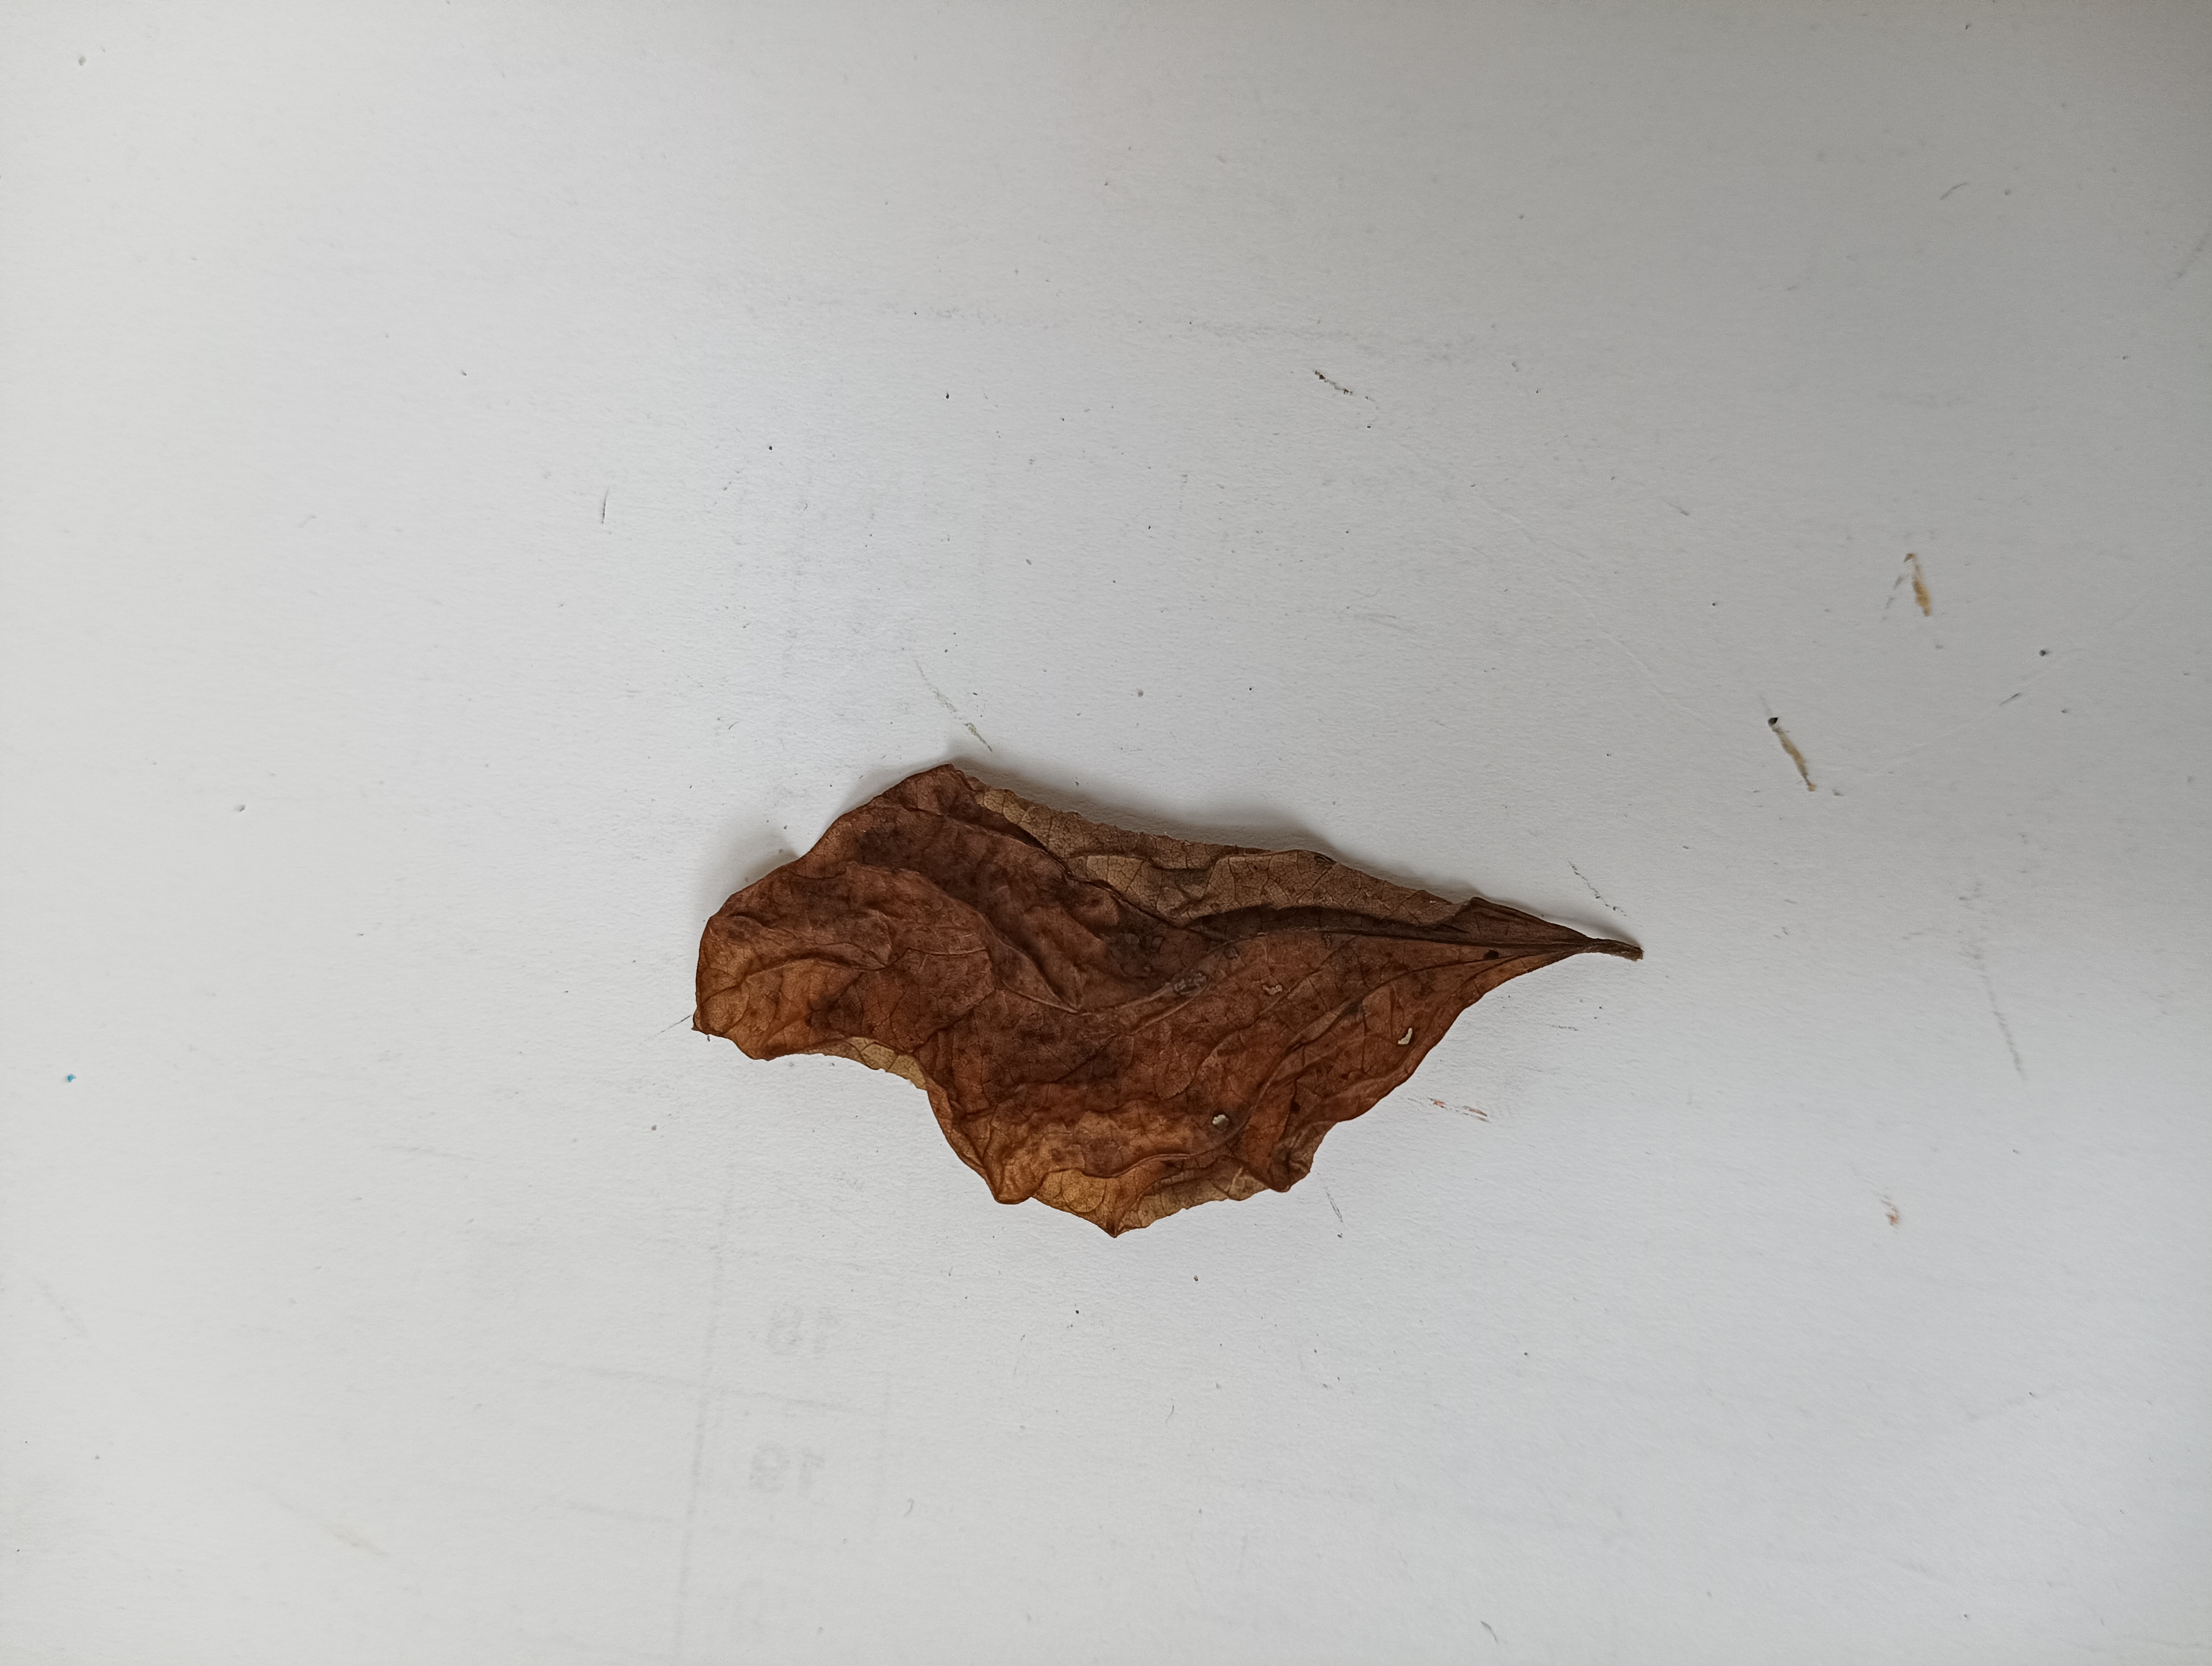
Label: Dry_leaf